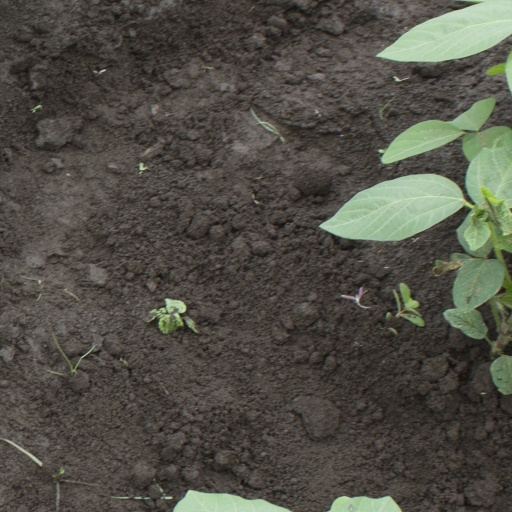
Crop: soybean